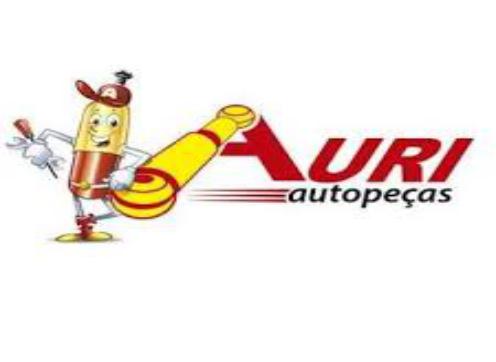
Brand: Auri
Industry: Others